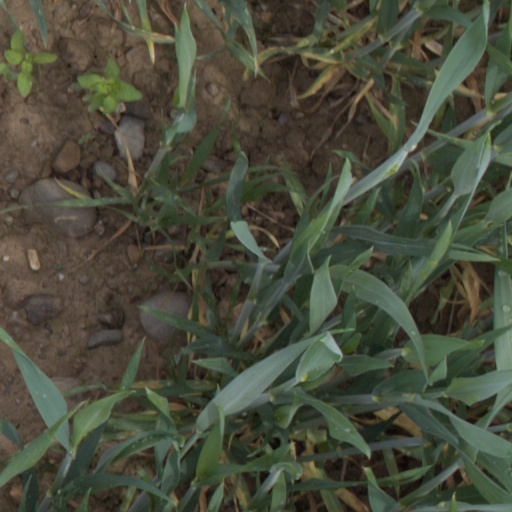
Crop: wheat